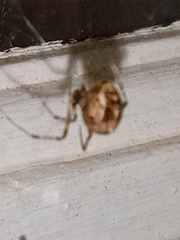
Species: Parasteatoda_tepidariorum